Drvar

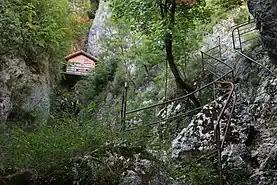
Tito's cave headquarters

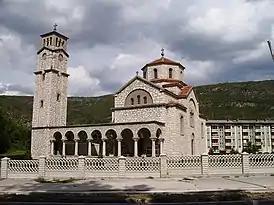
Serbian Orthodox Church

On 10 April, Ustaše, aligned with Nazi Germany, declared the Independent State of Croatia (NDH) and claimed as part of its territory the entire area of Bosnia and Herzegovina. In Drvar, this resulted in the beginning of the presence of the Ustaše government, the movement chiefly responsible for the World War II Holocaust in the Independent State of Croatia in which Serbs, Jews, Roma, Croat and Bosniak resistance members and political opponents were sent to concentration camps and killed. In the beginning the Ustaše contingent in Drvar consisted of the Croatian population residing in Drvar, but they were soon reinforced by others who came from outside Drvar.